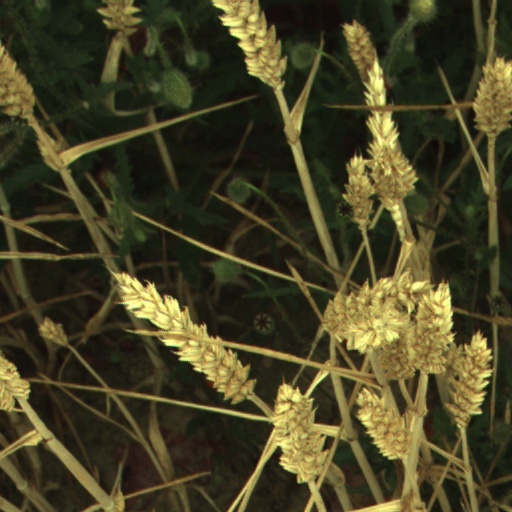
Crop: wheat